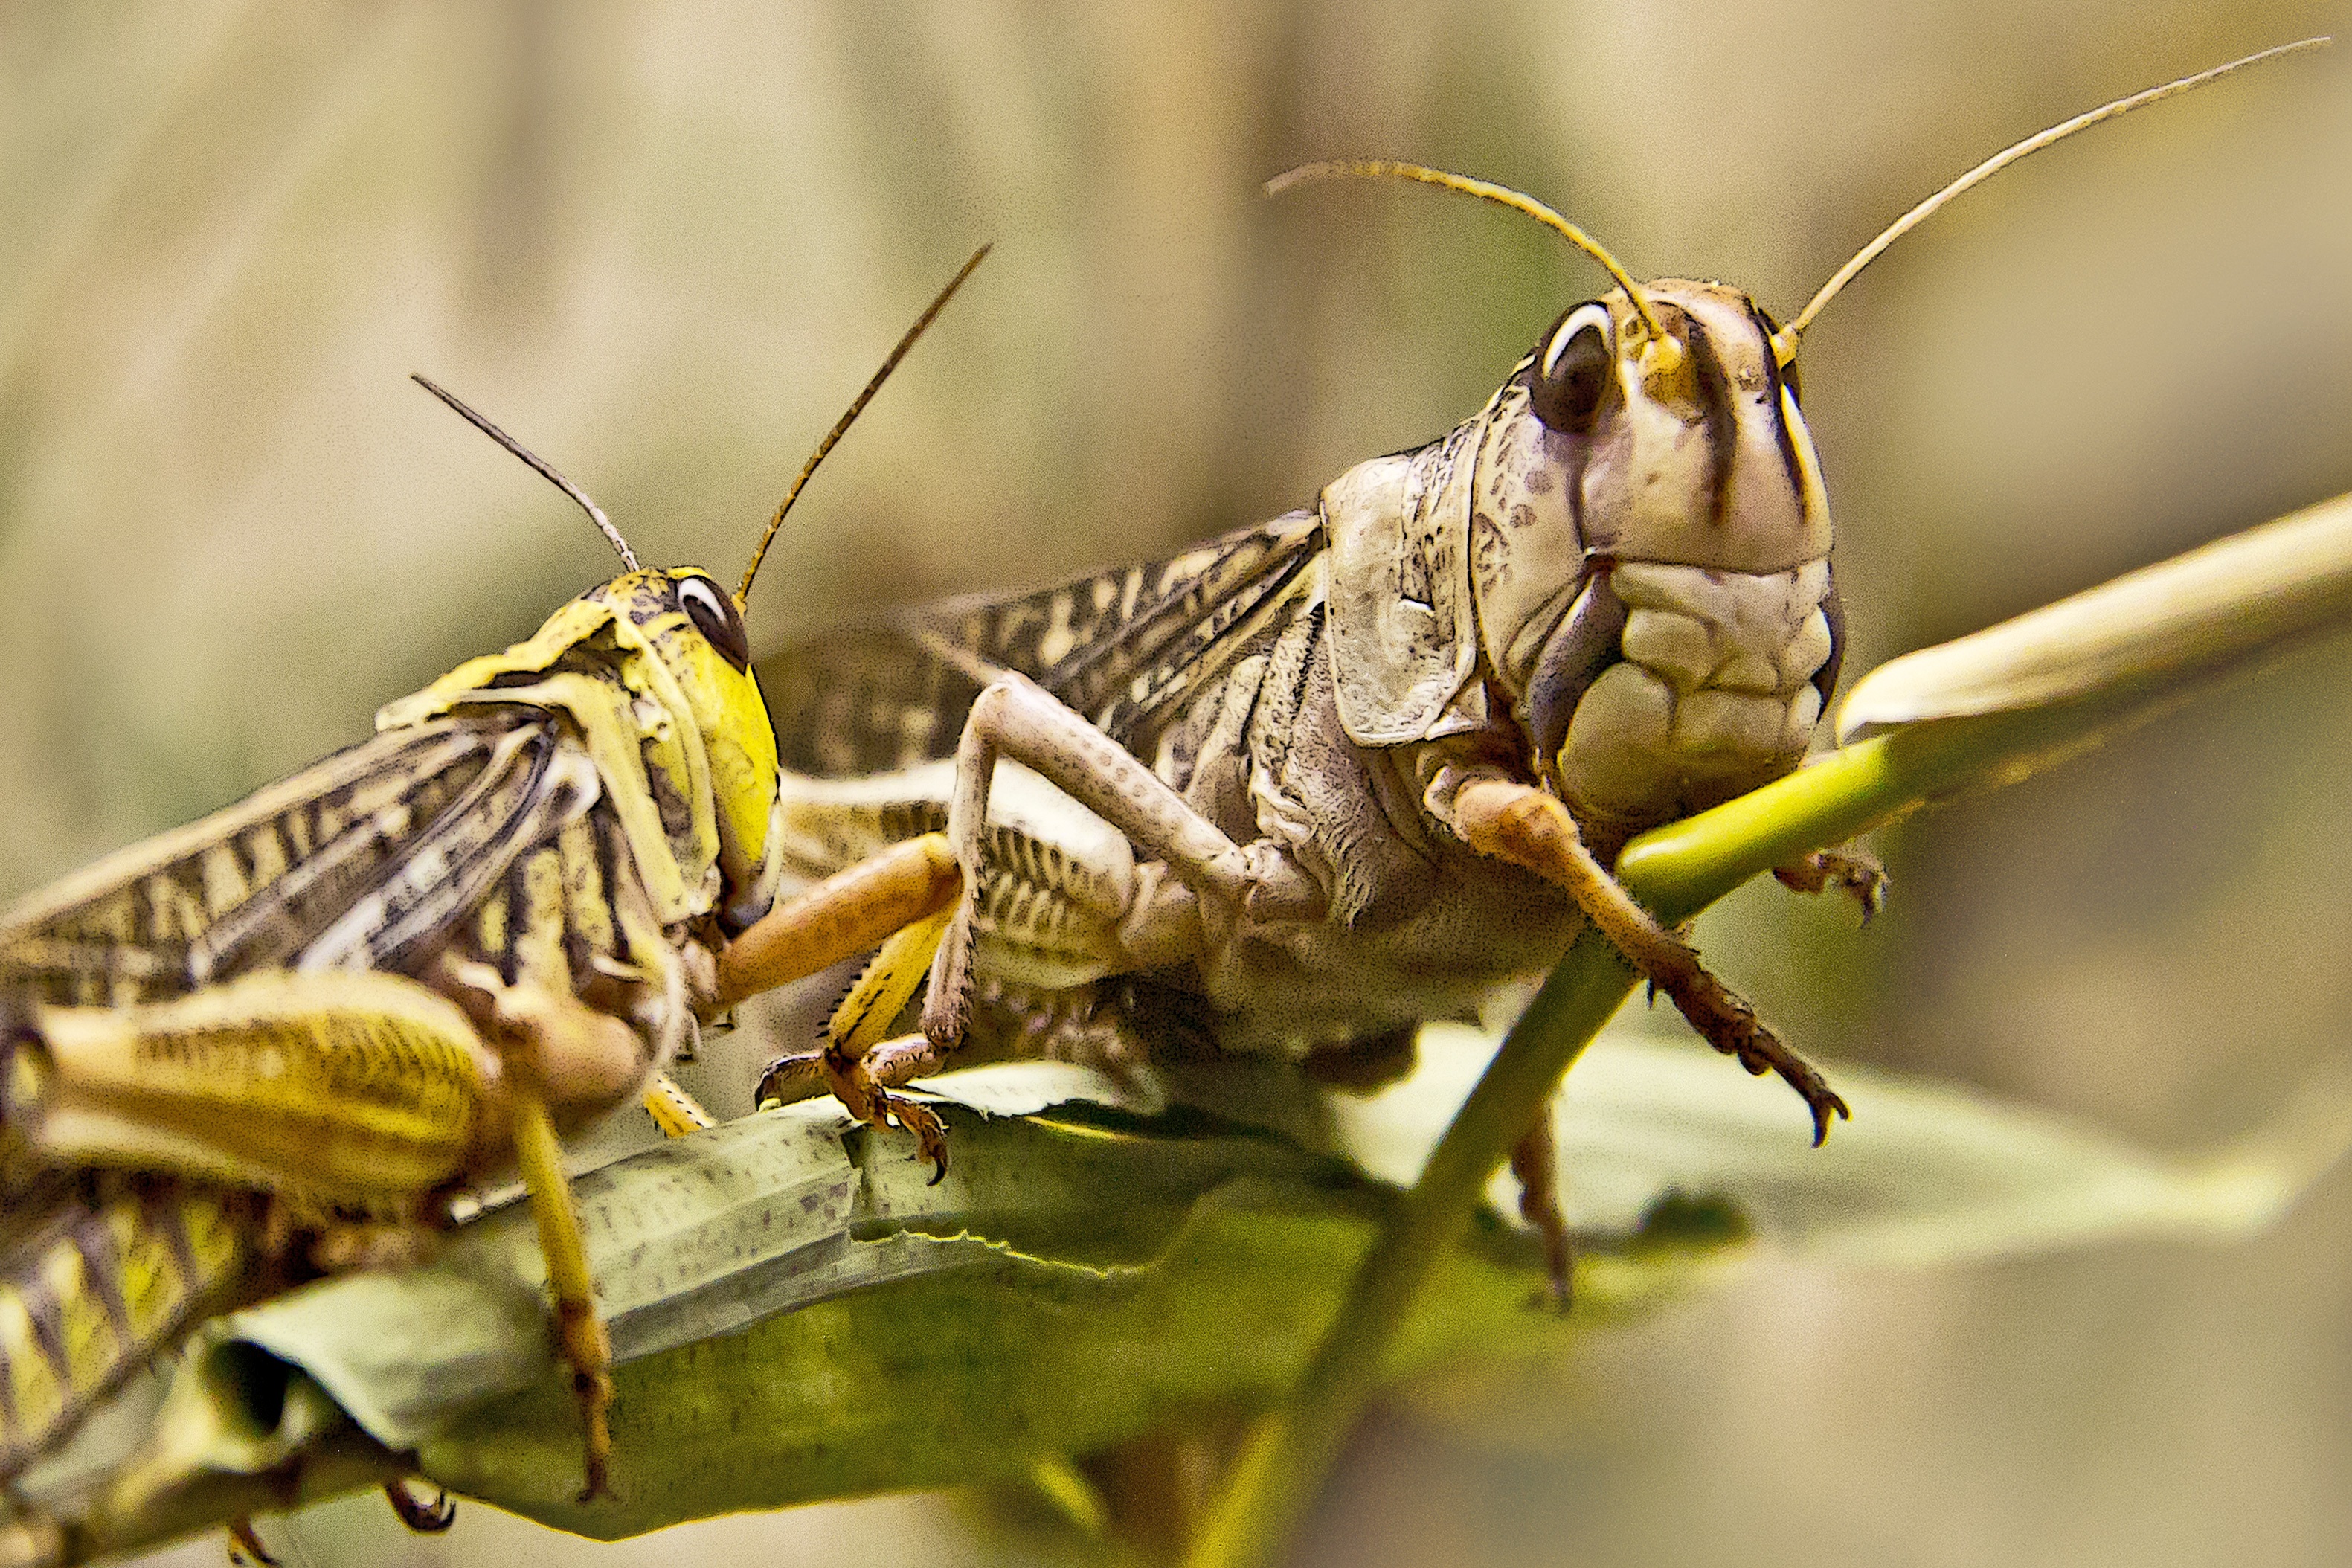
nature, grass, field, photography, animal, wildlife, wild, green, insect, macro, close, fauna, invertebrate, cricket, close up, grasshopper, locust, macro photography, arthropod, cricket like insect, dianhong